Enterprise, Oregon

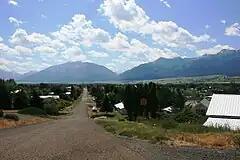
Enterprise with the Wallowa Mountains in the distance

Many cattlemen and farmers live in the Enterprise area, including representatives of the Oregon Cattleman's Association, the Wallowa County Stockgrowers, and other groups. Livestock continues to be the largest sector of Wallowa County's agricultural economy, which is vastly dominated by cattle. There are currently over 24,000 mother cows in the permanent herds with an additional 8,000 cattle from other areas grazing for the summer. There is nearly 5,000 head of sheep that summer in the county. These operations produce over $17.9 million of farm gate sales.